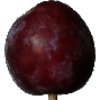
Label: Plum 1